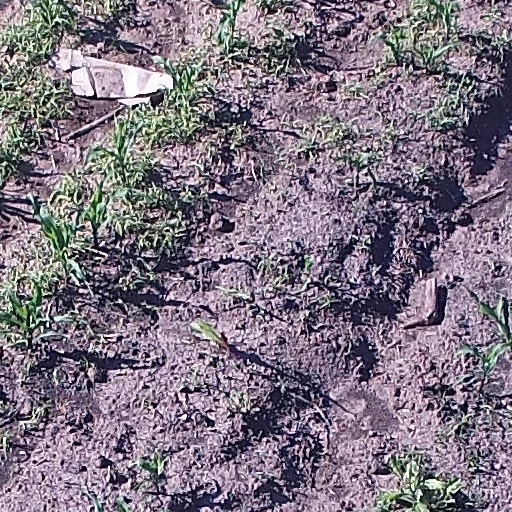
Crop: maize; corn